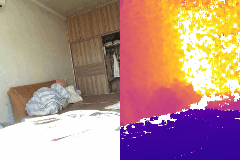
Label: book